Ardhagiri

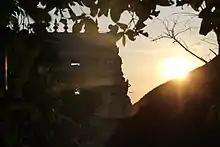
Ardhagiri Temple Gopuram

The name Ardhagiri came from an incident related to "Treta Yuga", when Lord Hanuman was transporting dronagiri Mountain (mountain that consists of herbs for life), in night time bharat brother of lord ram thought that some mountain is going to hurt; immediately he shot an arrow on hanuman. Due to its effect, half of the mountain fell down at this place and hence, the name "Ardhagiri". In the local language, it means Half Mountain (Ardha=half, giri=mountain). From then, people started worshipping hanuman in the name of veera anjaneya swamy. Many people, till today, come from all the world to collect the medicated water in the pond, besides to the temple. The clay in the mountain contains many medicinal properties and has a power to cure many types of skin problems. The water in the pond comes from different place from the mountain, touching many roots of medicinal plants.